Chester Presbyterian Church

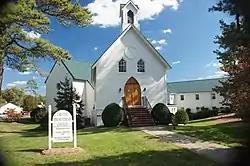

Wyatt Chapel at Chester Presbyterian Church is a historic Presbyterian church located at the junction of Osborne Road and VA 10 in Chester, Chesterfield County, Virginia. The chapel is a wood-frame structure measuring 20 by 30 feet and is covered by a steeply pitched gable roof with relatively deep, unornamented eaves. It is an elementary expression of American Gothic Revival architecture.